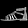
Label: Sandal